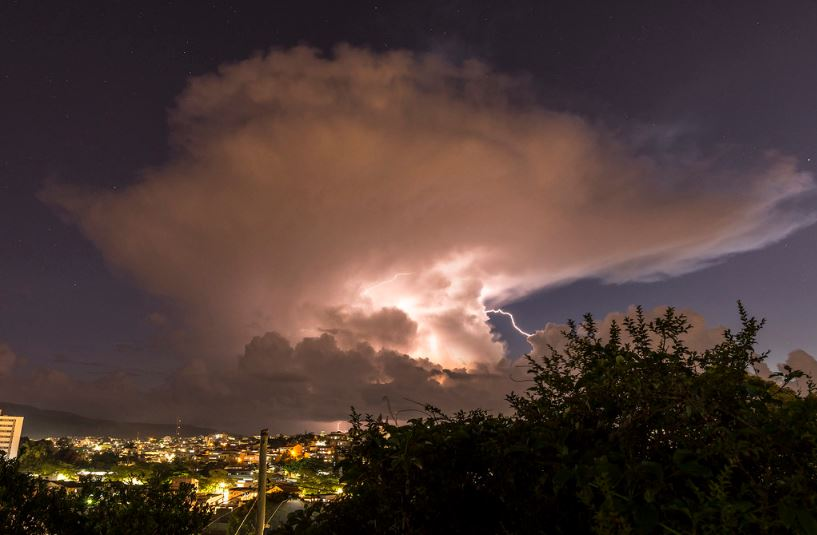
Fire: no
Smoke: no